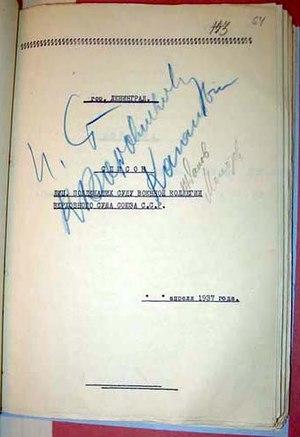
Le Collège militaire de la Cour suprême de l'URSS est un tribunal créé en 1924 auprès de la Cour suprême de l'URSS pour juger les personnels de haut rang de l'Armée rouge et de la Flotte. En outre, il était le supérieur immédiat des tribunaux militaires et l'autorité suprême des pourvois militaires.